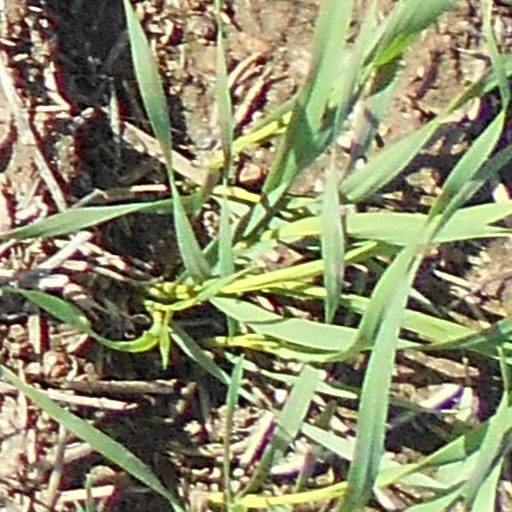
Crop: wheat